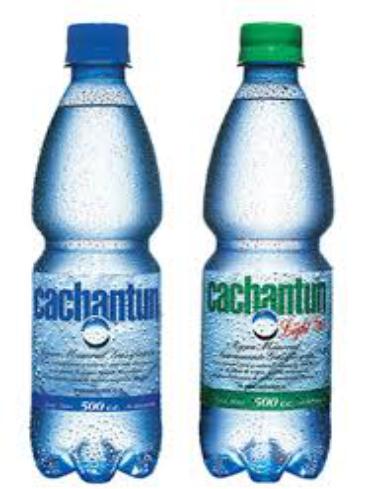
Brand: Cachantun
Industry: Food